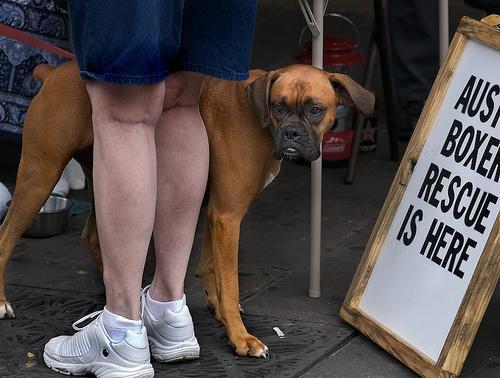
boxer